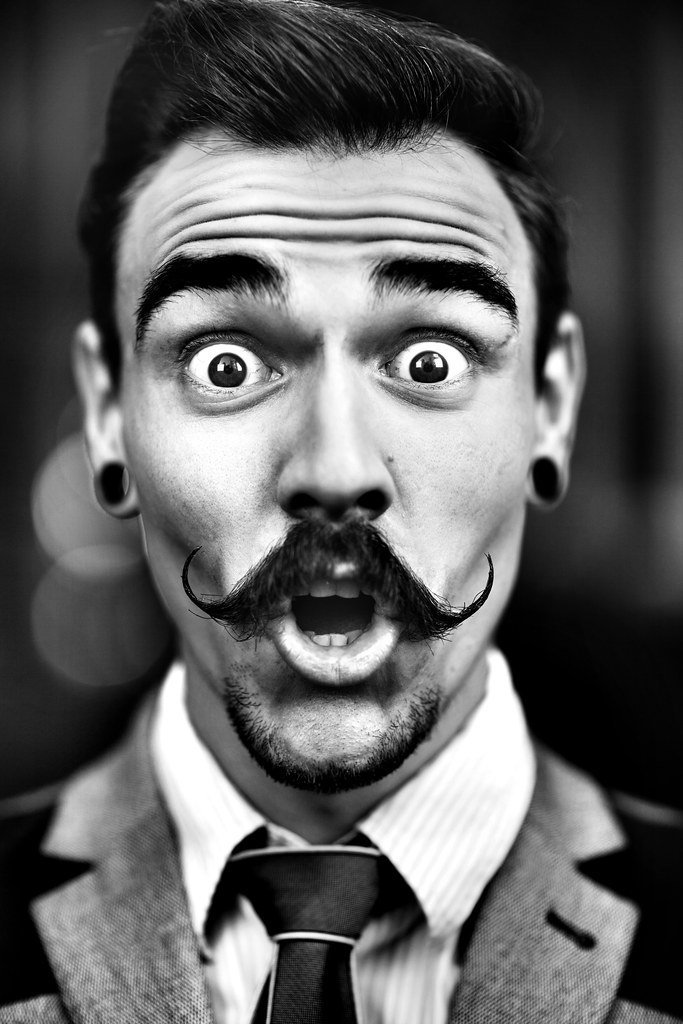
Gender: men